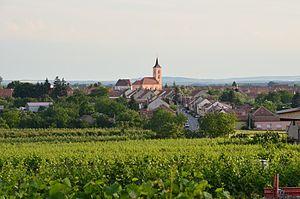
Velké Bílovice est une ville du district de Břeclav, dans la région de Moravie-du-Sud, en République tchèque. Sa population s'élevait à 3 903 habitants en 2017.